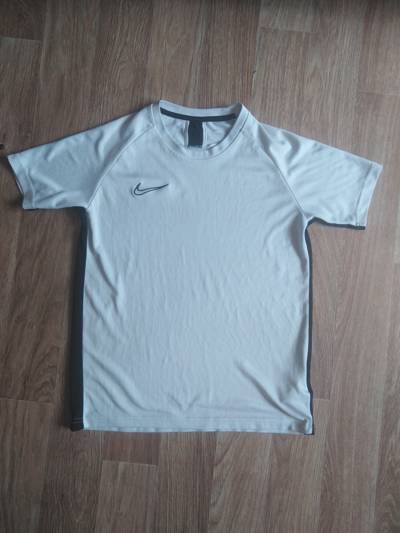
Waste category: clothes